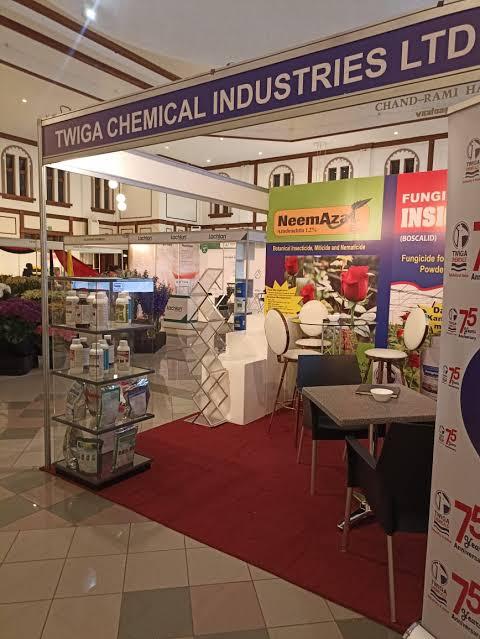
Kampuni inayojishughulisha na uuzaji wa madawa, yanayotibu magonjwa ya wanyama na mimea, ni sehemu ya jengo kubwa amewekwa mabango, viti, meza, pamoja na shelfu inayowekewa chupa za dawa hizo.